Wat Ratchada Thitthan

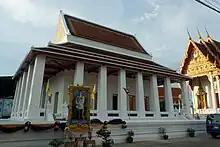
The chapel and the ordination hall

Wat Ratchada Thitthan Ratchaworawihan is a Thai Buddhist temple in Bangkok.